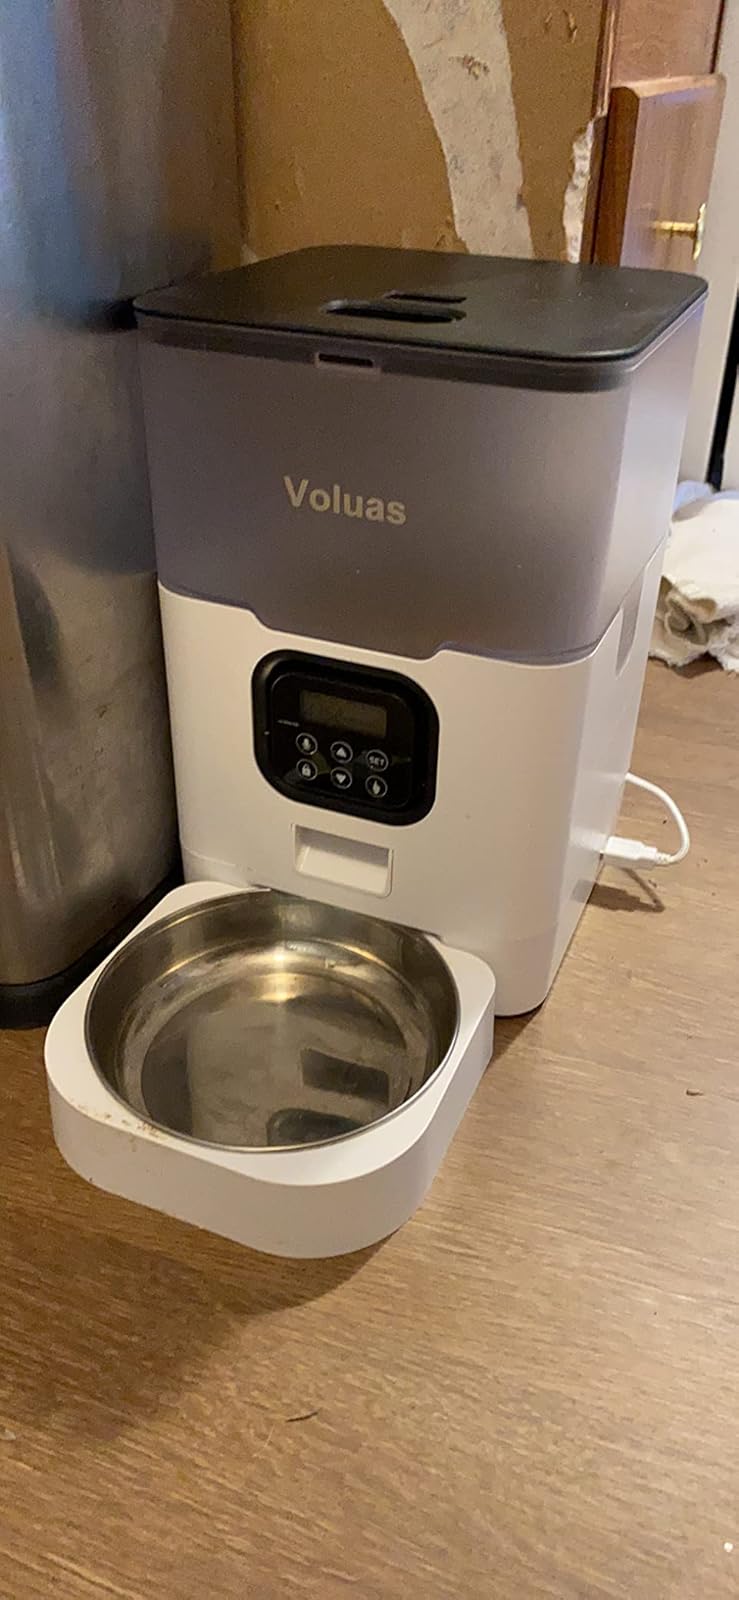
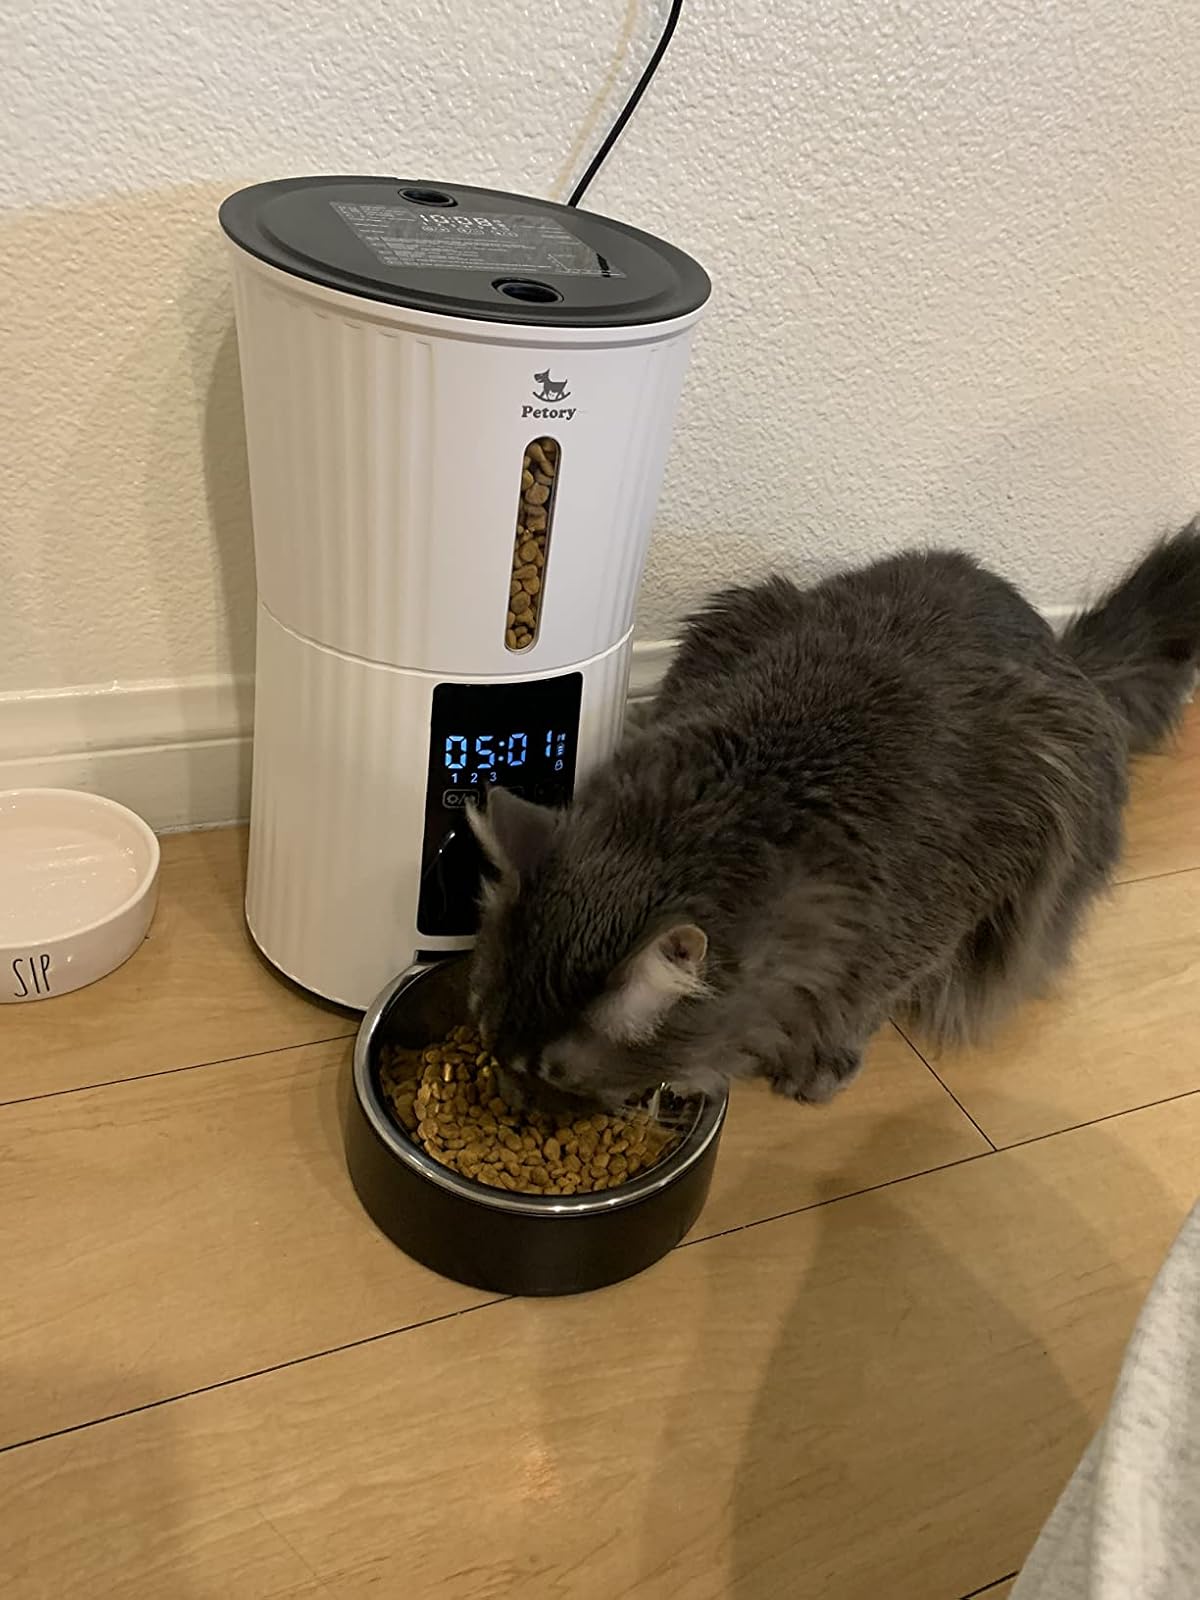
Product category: items_feeder
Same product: no